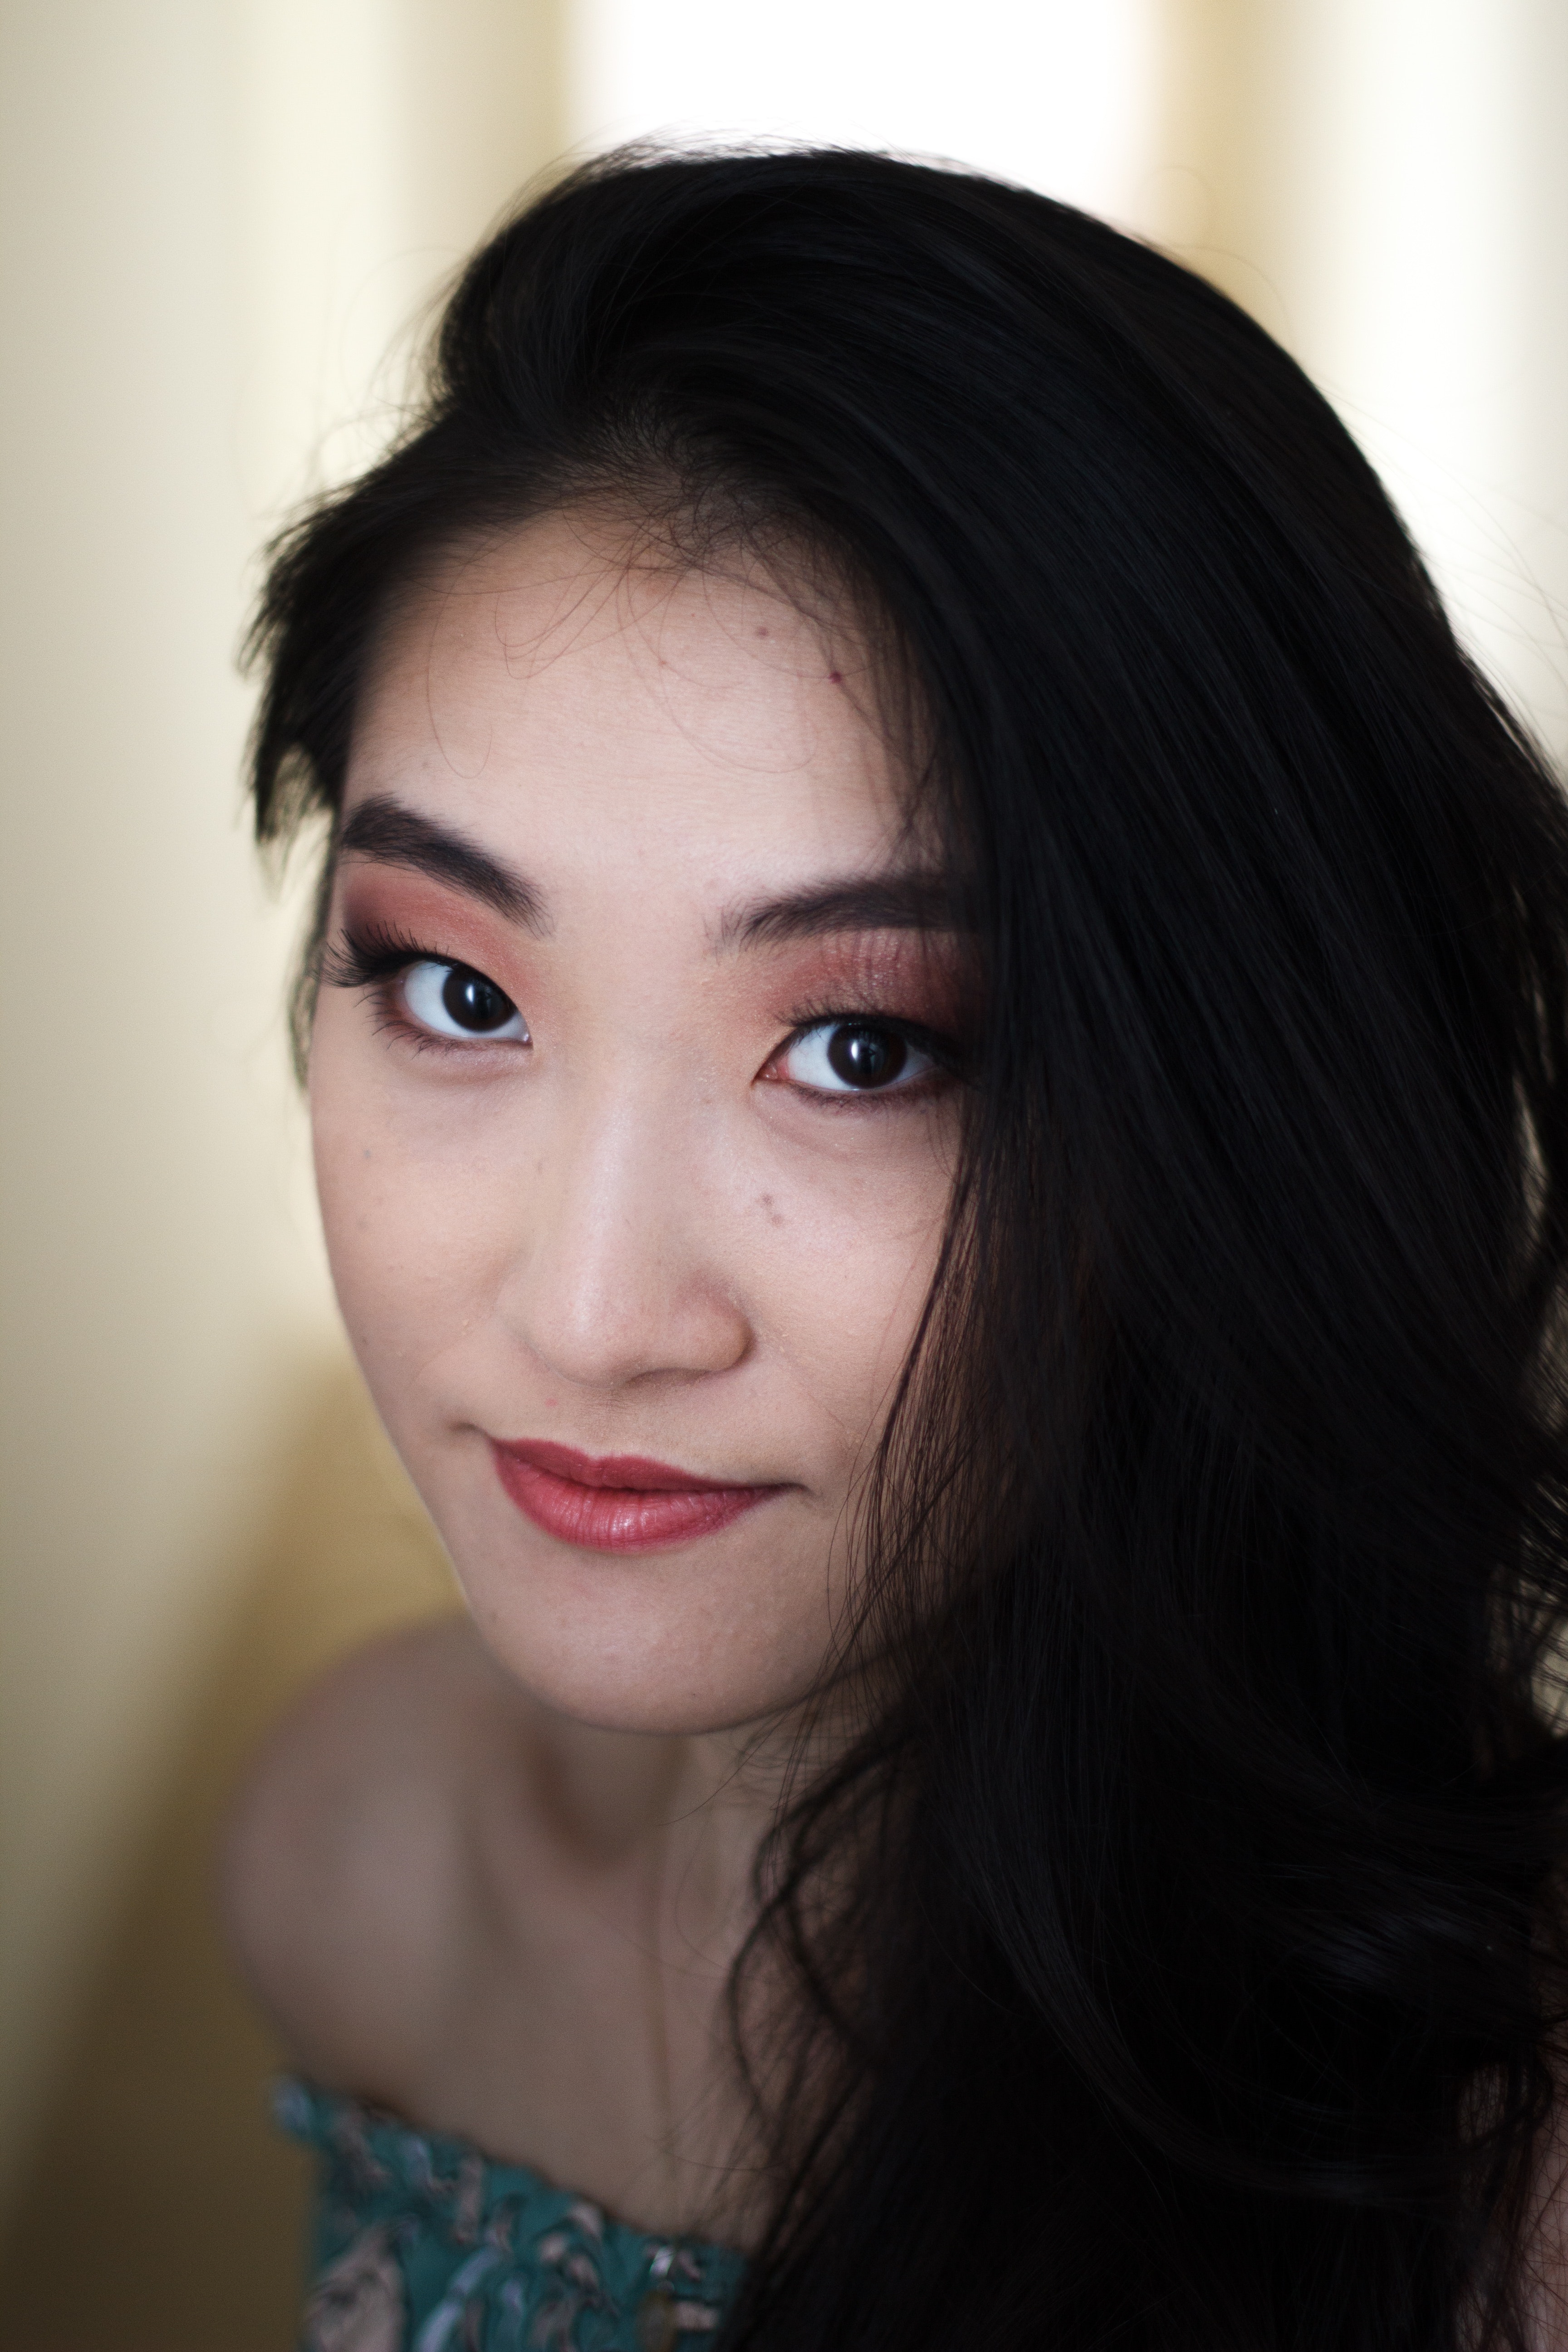
hair, face, eyebrow, lip, hairstyle, skin, beauty, chin, forehead, black hair, cheek, head, nose, long hair, eye, brown hair, close up, smile, eyelash, photography, photo shoot, model, selfie, Material property, mouth, portrait photography, jaw, makeover, hair coloring, portrait, lipstick, Step cutting, layered hair